Laura Verlinden

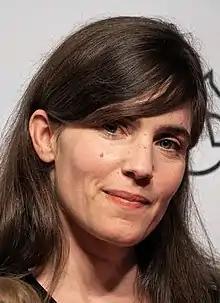
Verlinden at Film Fest Ghent in 2021

Laura Verlinden is a Belgian actress. She was born in 1984 and studied at the Lemmensinstituut in Mechelen. She became known as an actress in the film "Ben X" and in television series "The Emperor of Taste" ("De smaak van De Keyser"). She then acted in the films "Le Tout Nouveau Testament" ("Brand New Testament") and "De Laatste Zomer" ("The Last Summer").